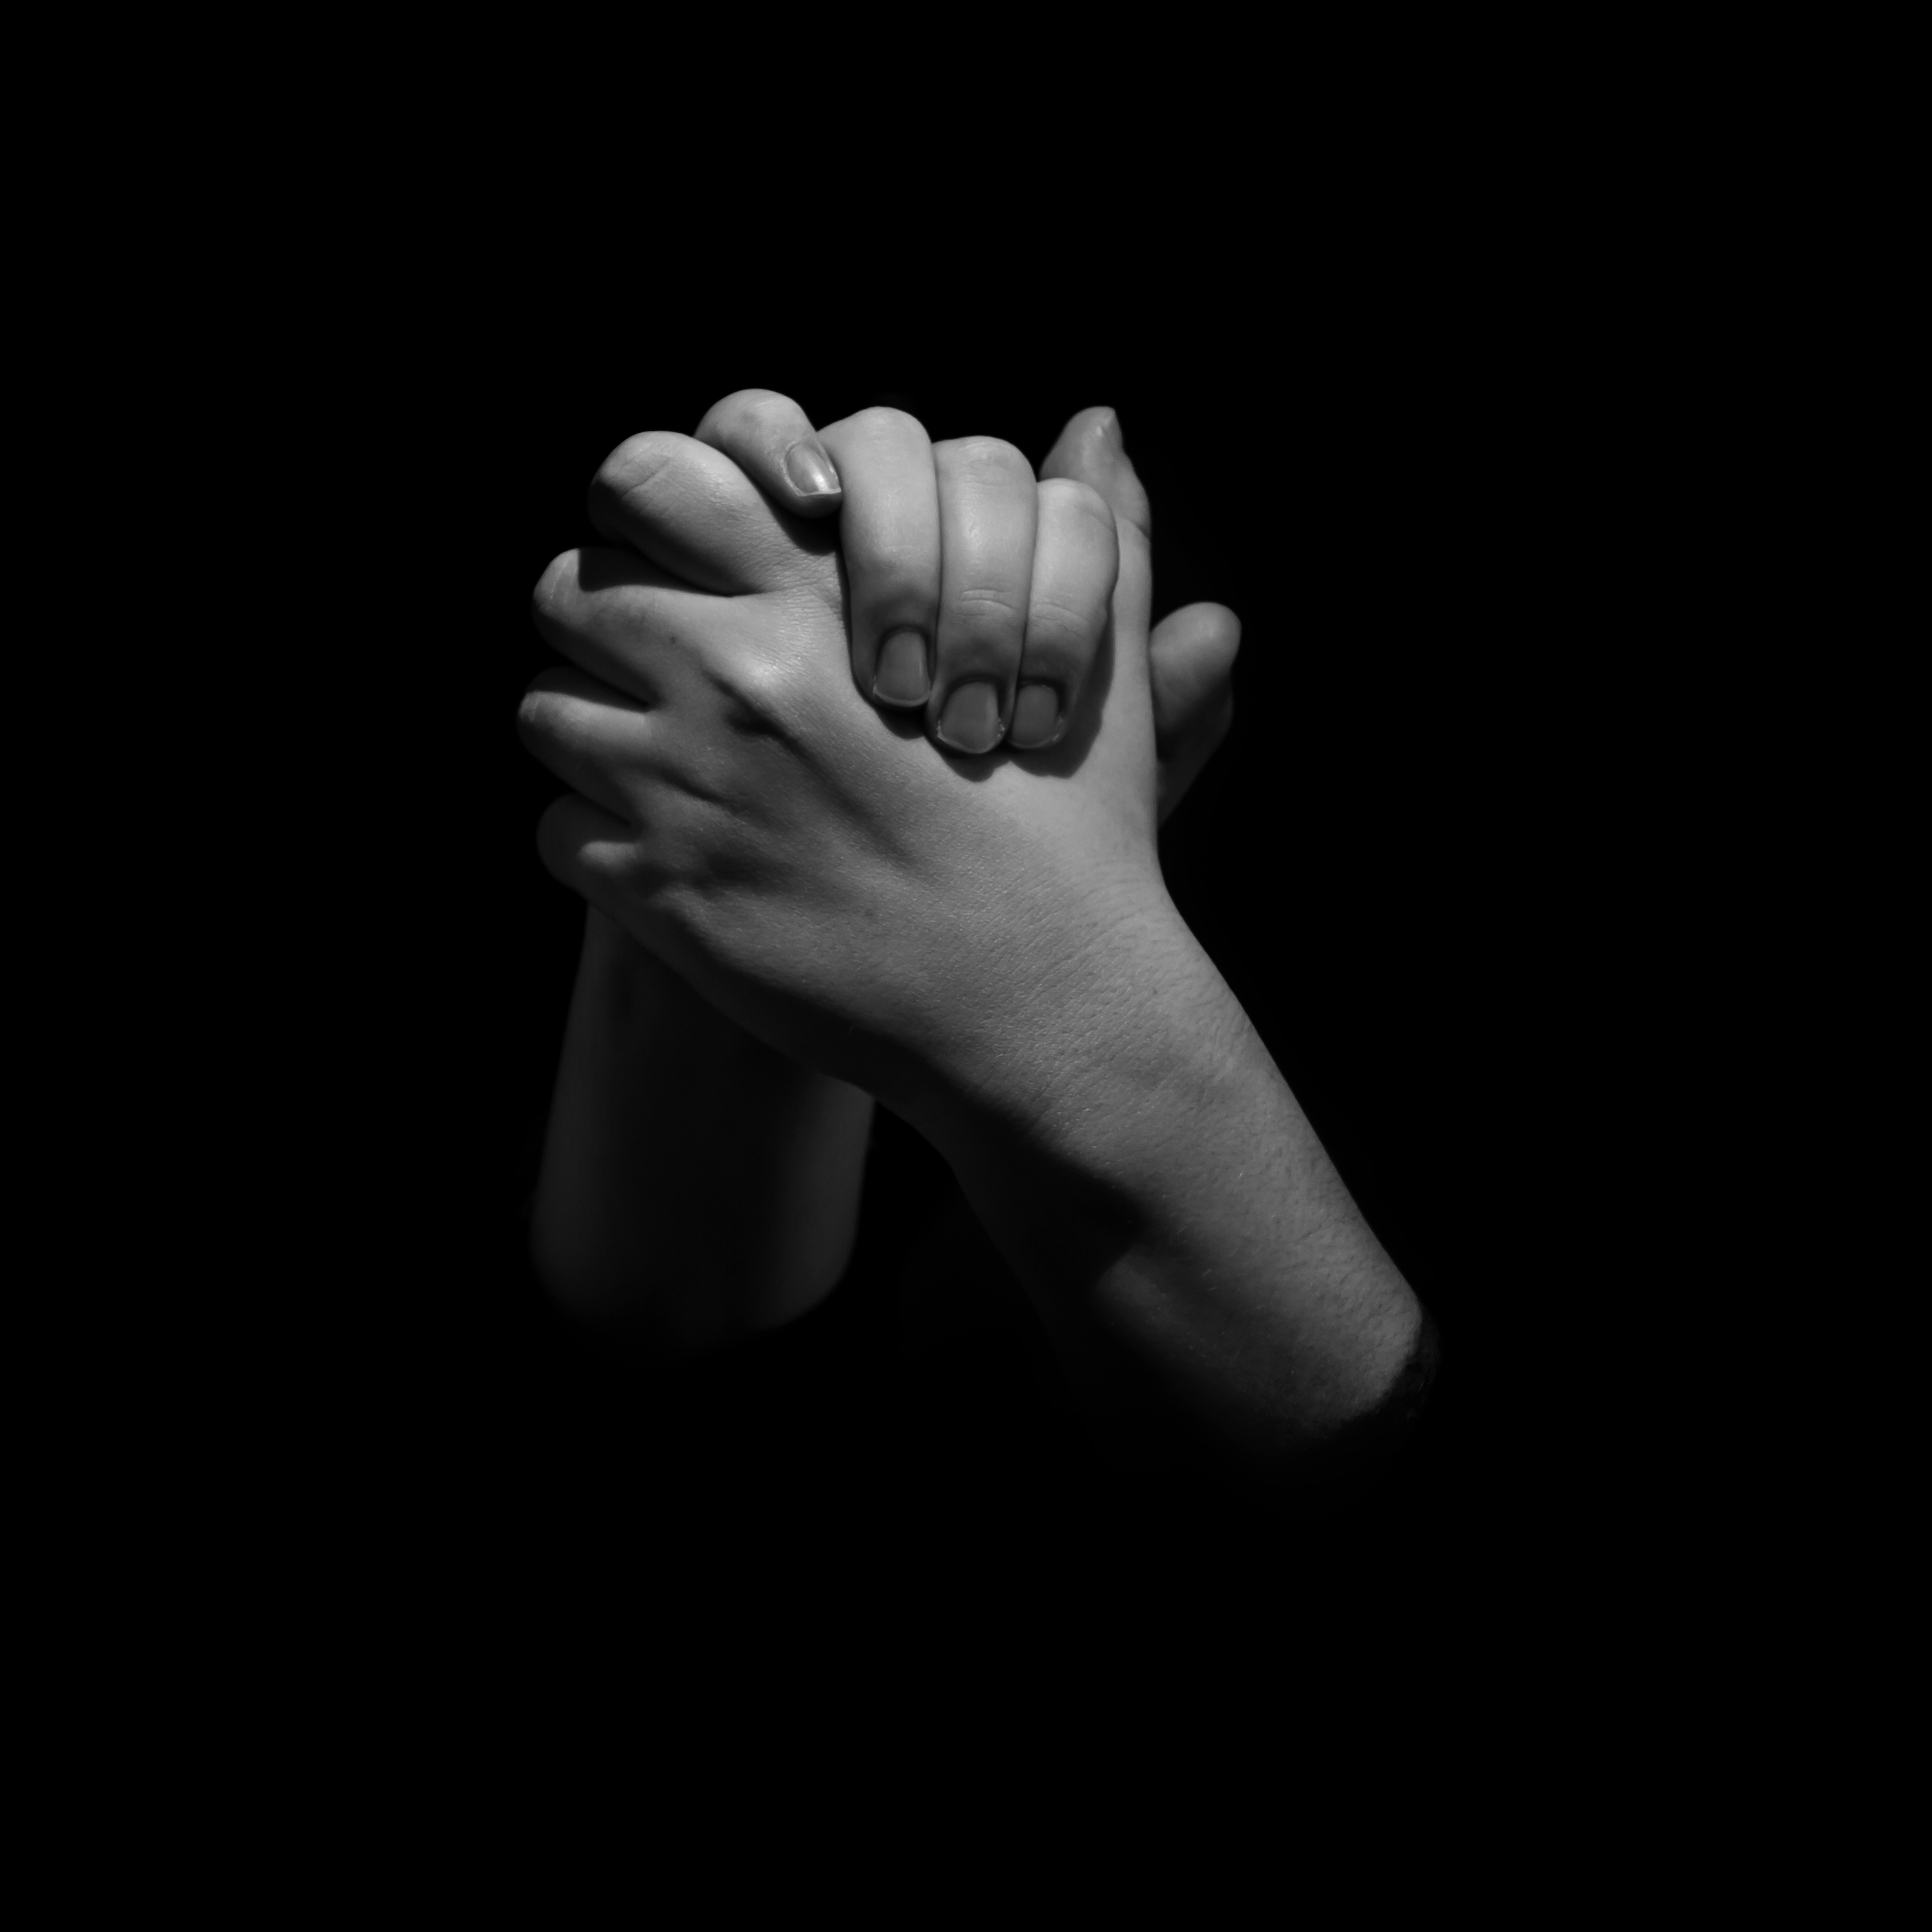
hand, black and white, photography, finger, darkness, black, monochrome, arm, close up, emotion, thumb, interaction, sense, monochrome photography